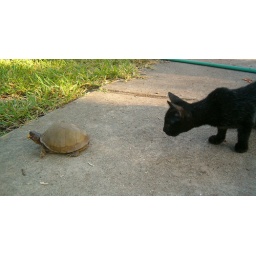
The turtle comes by everyday to get a bite of cat food.